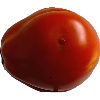
Label: Tomato 1